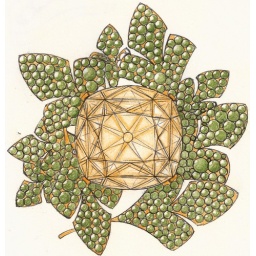
Another design for the Tiffany Yellow Diamond, a brooch/pendant with leaves covered in green stones